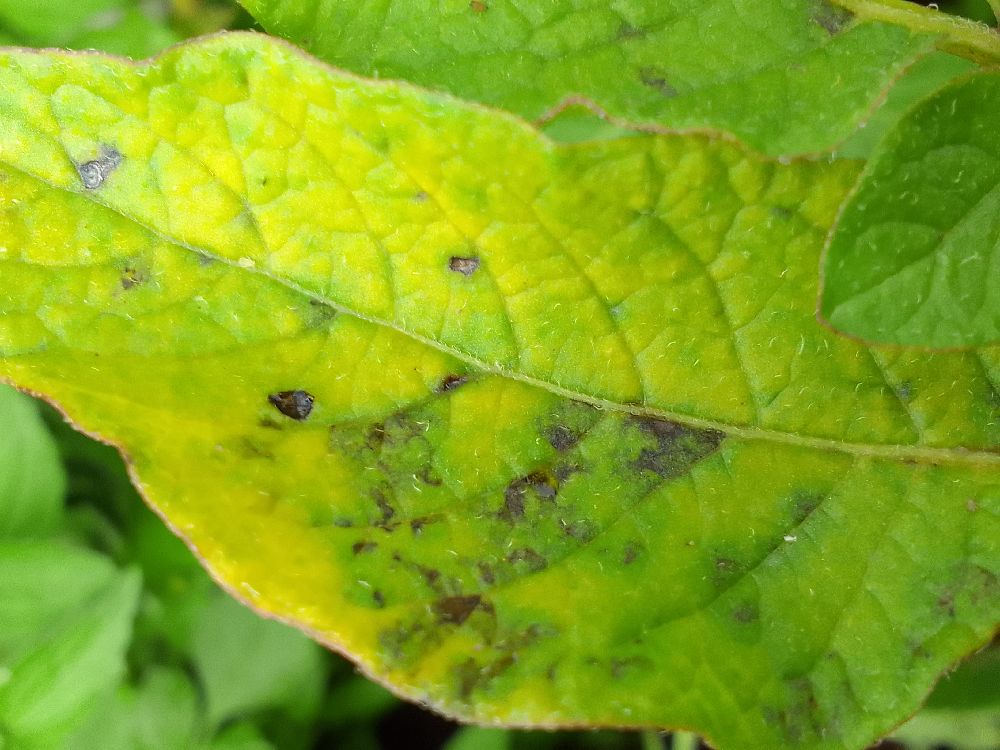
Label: Early blight